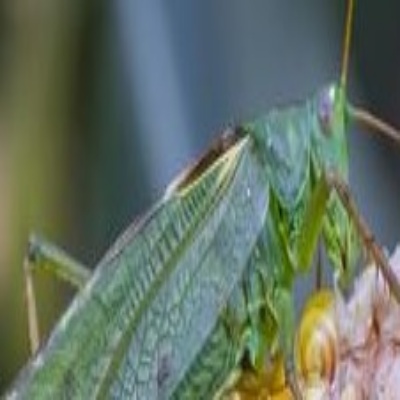
Crop: Maize
Condition: grasshoper